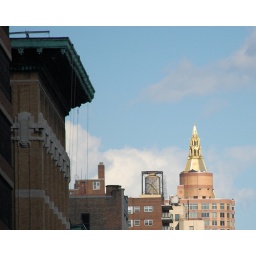
I love the buildings with towers or spires atop; this one looking east from the piers around 34th street